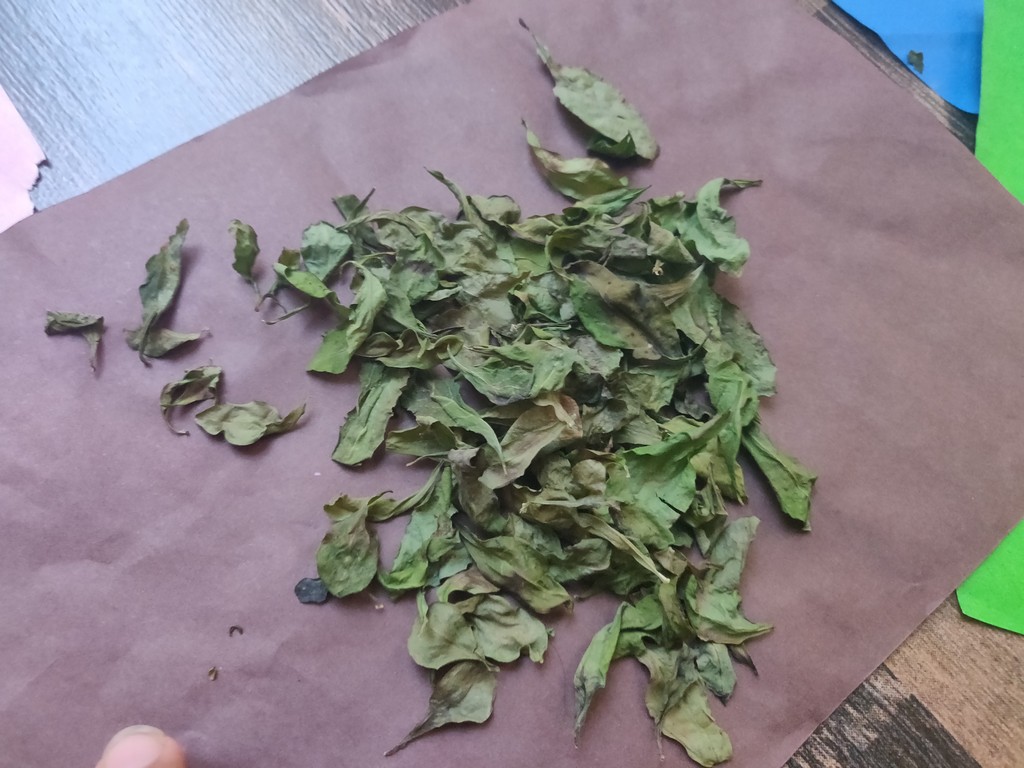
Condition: Dried
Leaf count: multiple
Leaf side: unknown